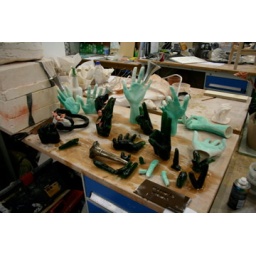
ceramic and glass hands , green fingers in progress